Data management platform

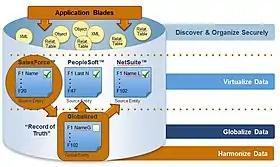
An overview of how data is processed through a DMP.

DMPs first begin by gathering raw data. This requires data collection from various sources such as webpage visits and registration forms found online. Moreover, the available data is not limited to one's computer, as mobile devices, social networks, and smart devices all act as constant sources of raw data. From a technical standpoint, JavaScript trackers and APIs are used to inform the server when the user is performing an action that should be recorded and stored.